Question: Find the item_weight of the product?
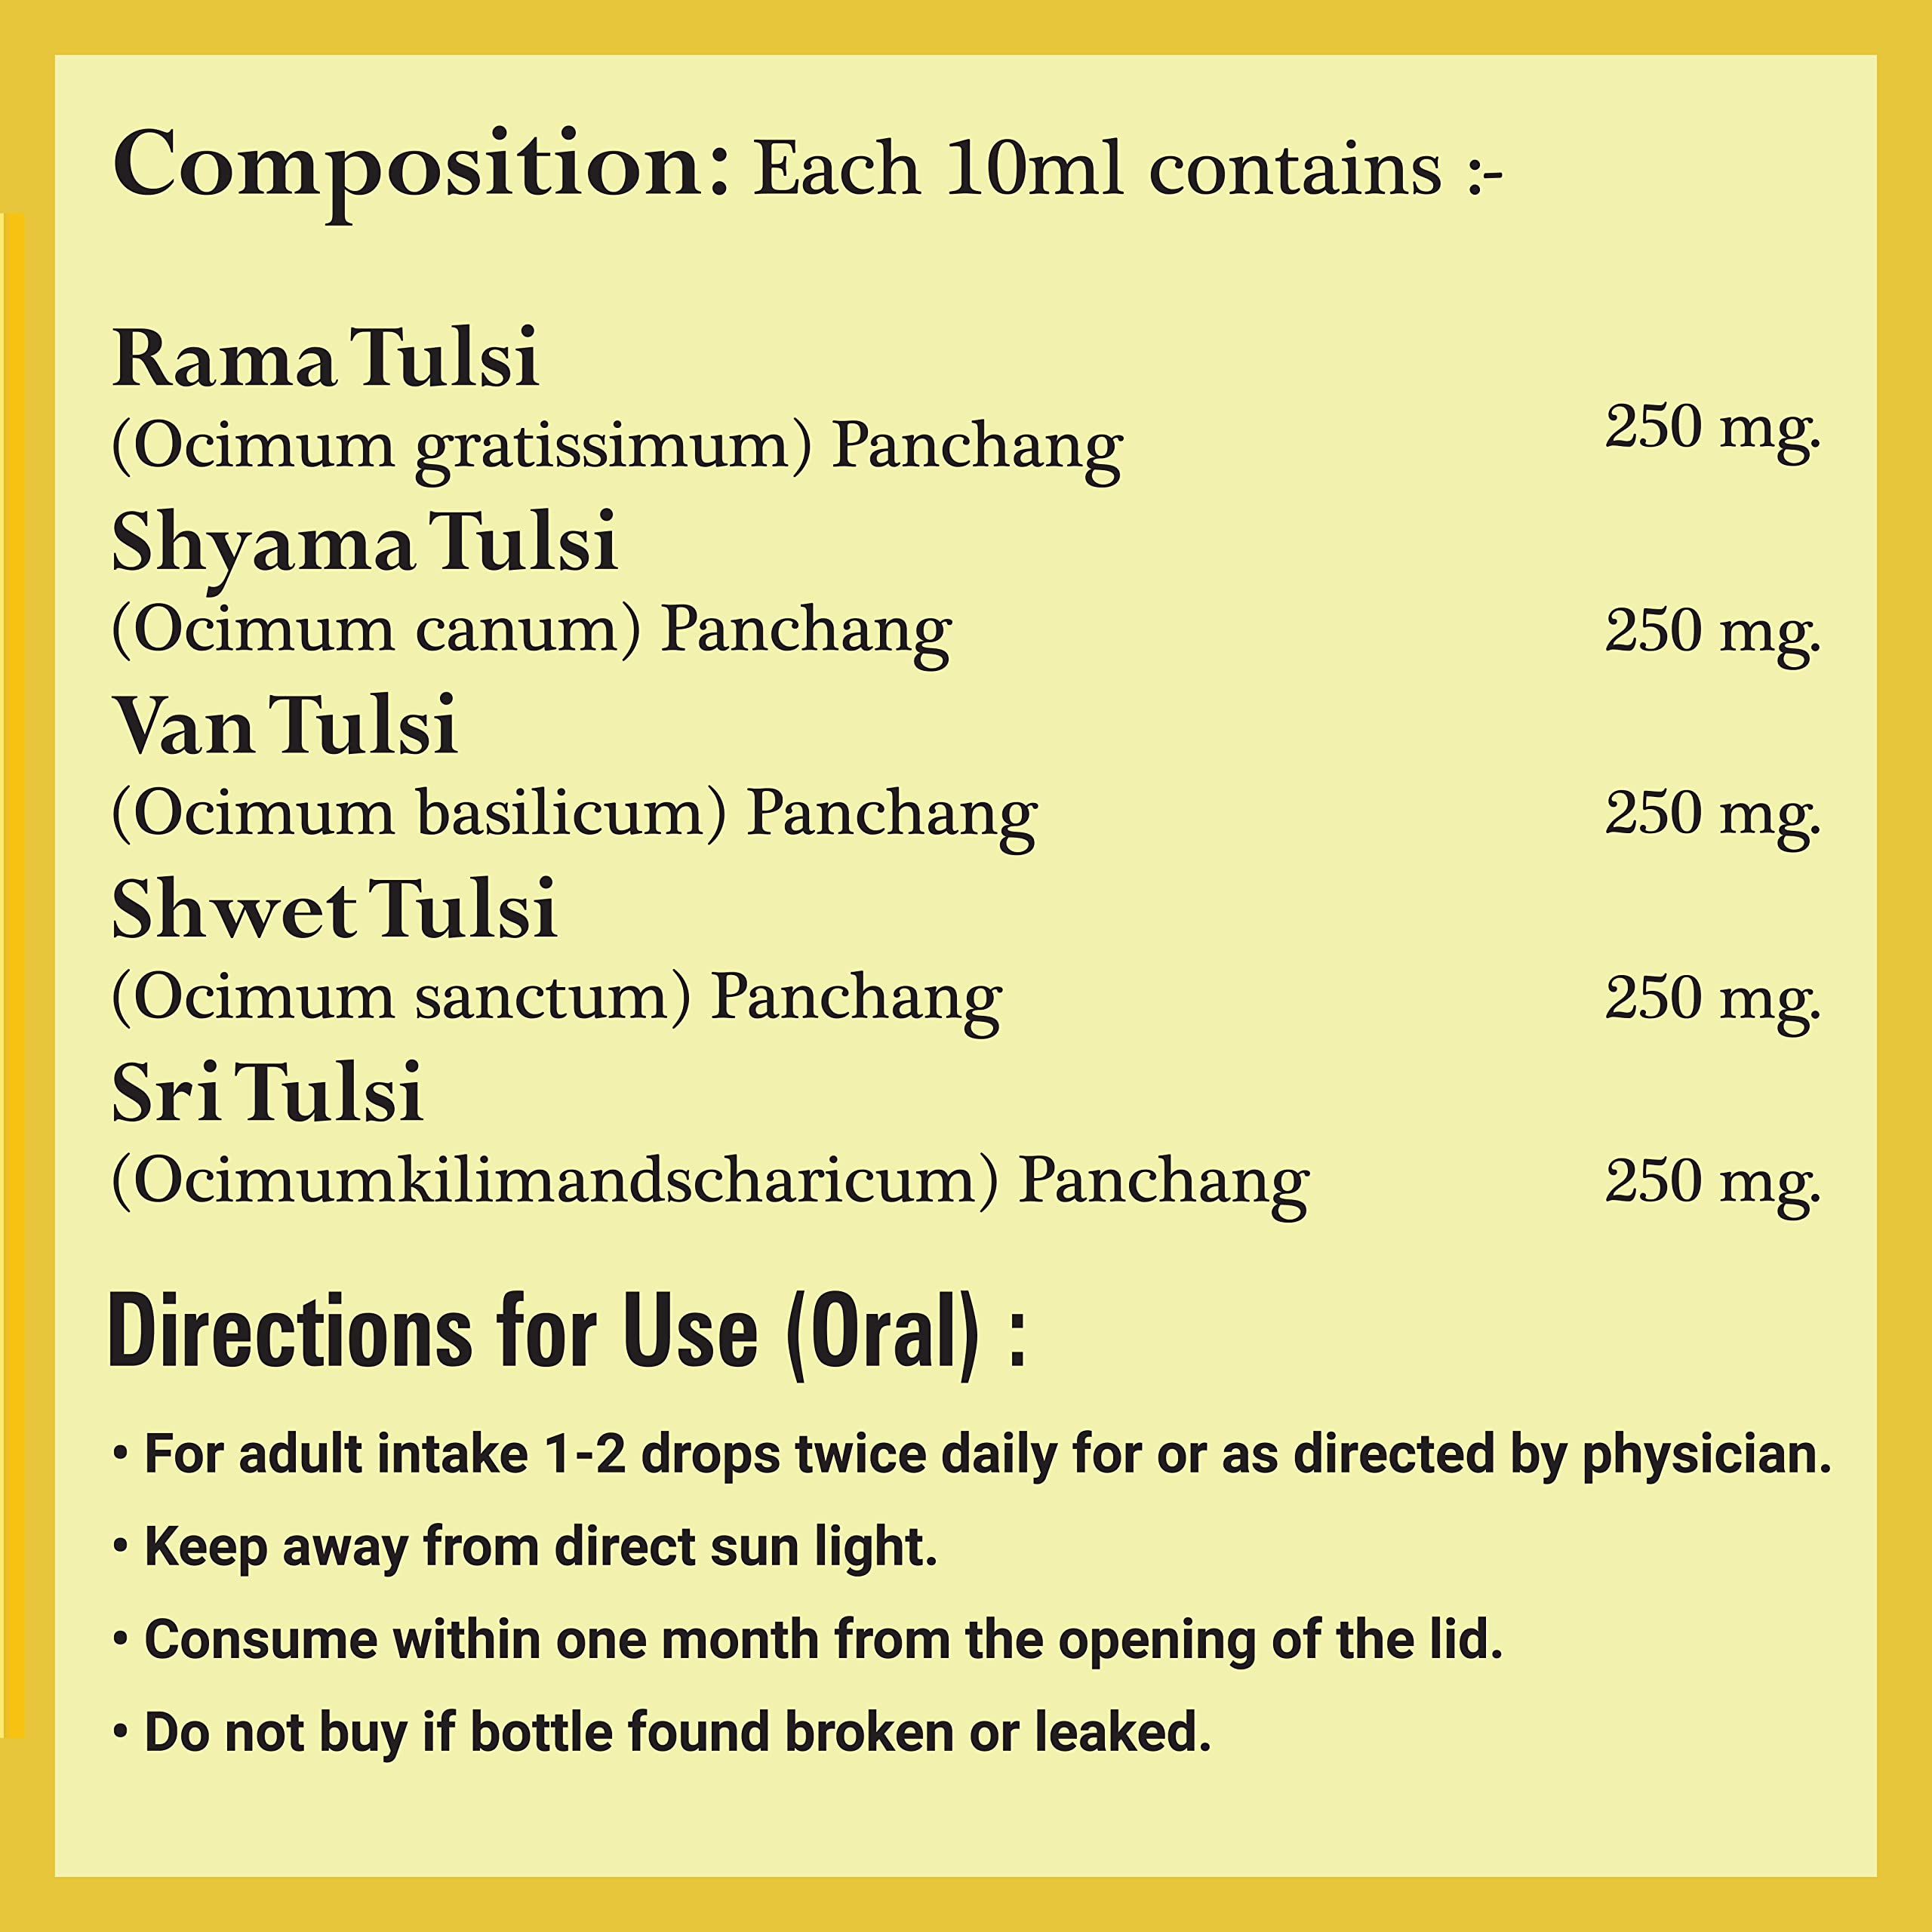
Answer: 250.0 milligram